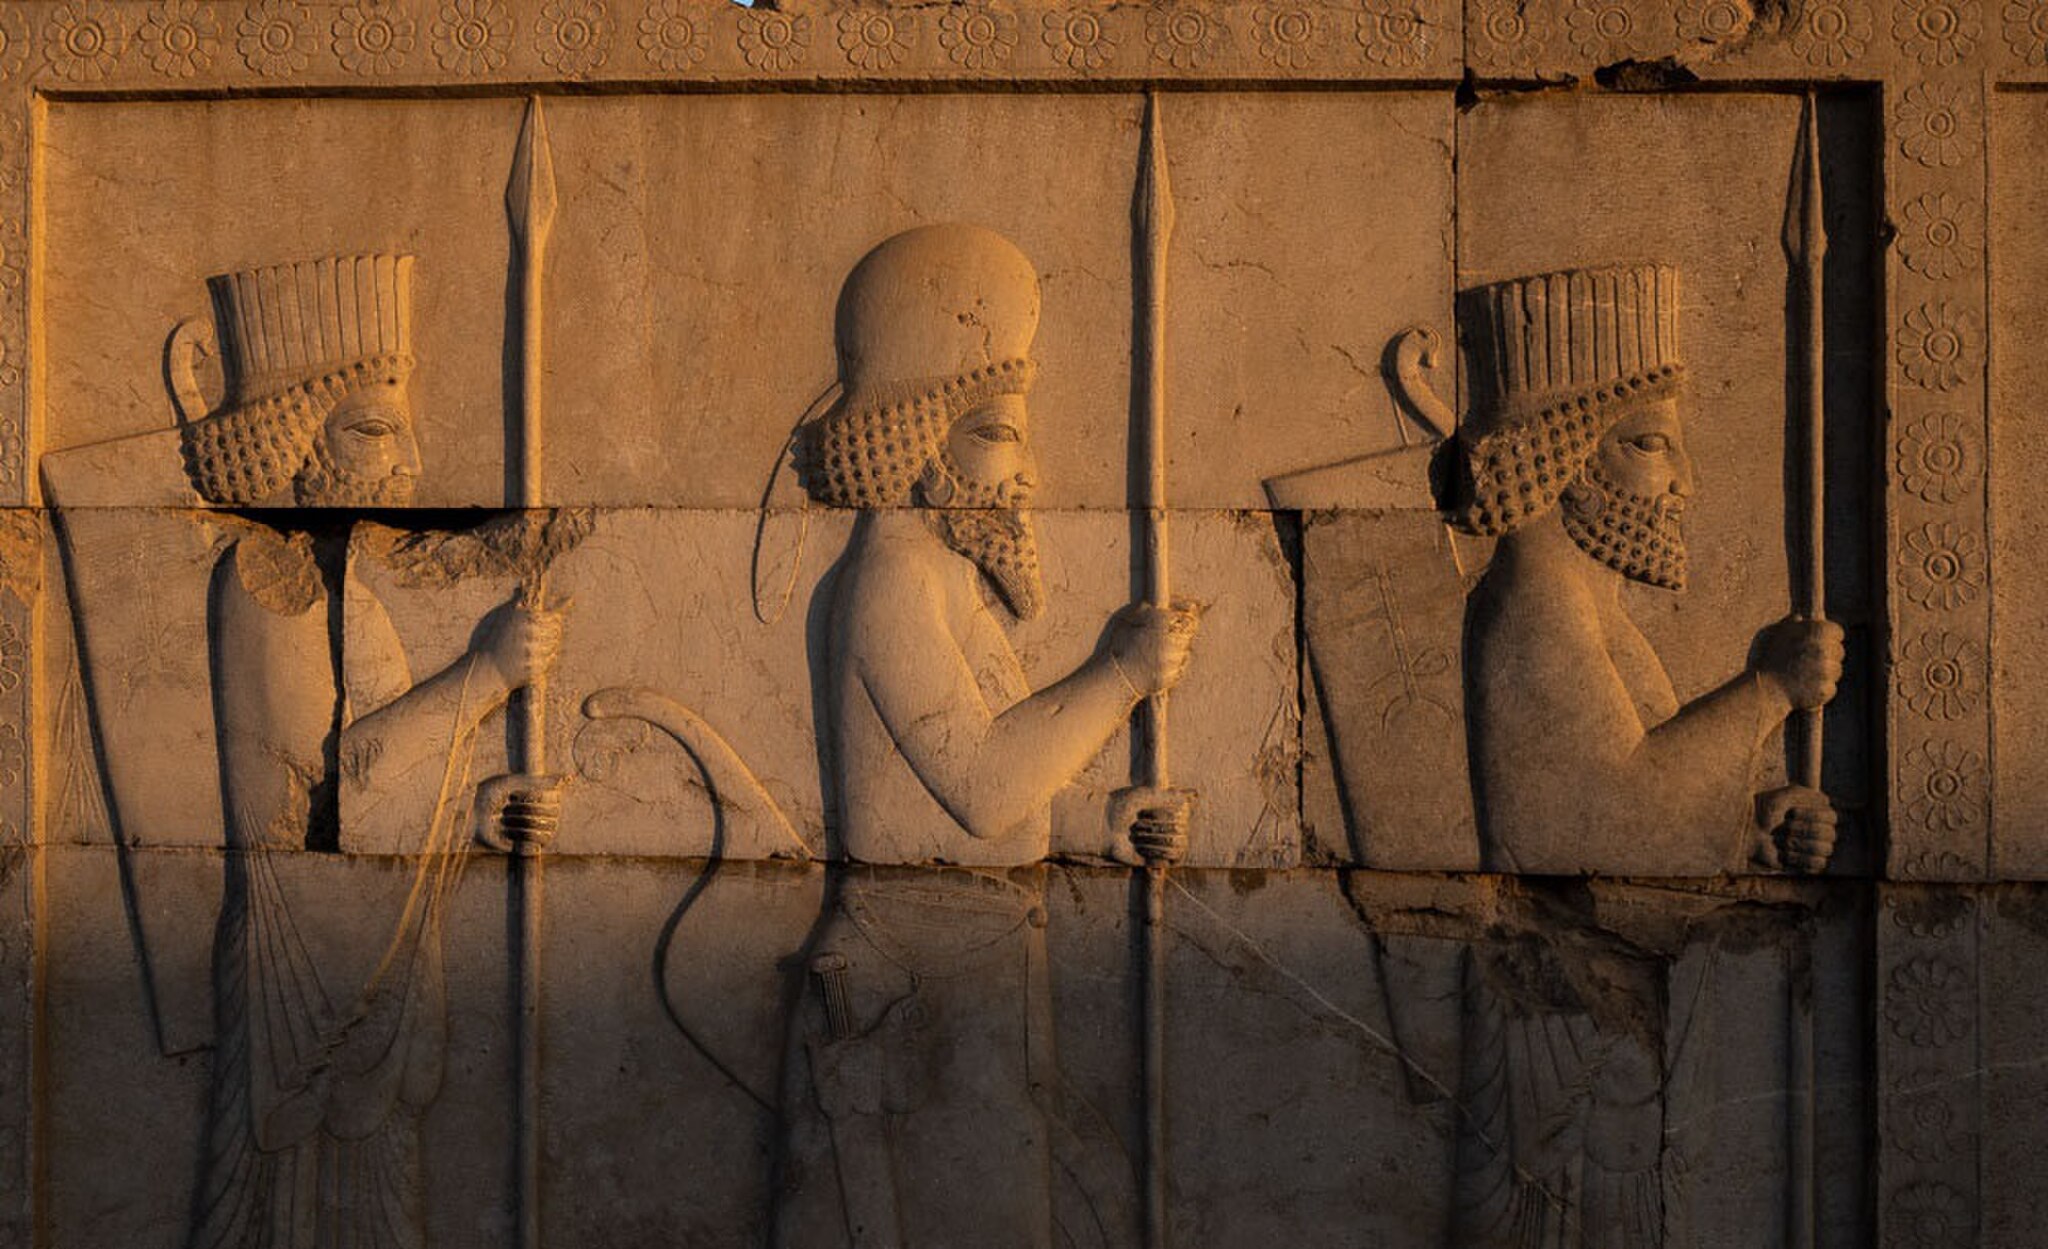
Title: 3428758 میراث جهانی تخت جمشید
Description: میراث جهانی تخت جمشید
Date: 2020-04-20
Categories: Files from external sources with reviewed licenses, Reliefs of Achaemenid warriors in Persepolis, 2020 in Persepolis, Photos from Mehrnews.com, Photos by Amin Berenjkar for Mehr News Agency, Northern staircase of Tripylon